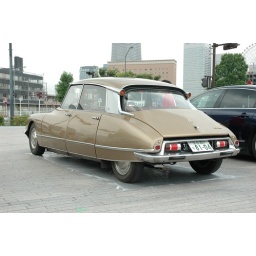
Scenery of event of French car &amp;quot;French French 2008&amp;quot; held in Yokohama red brick warehouse on June 28.